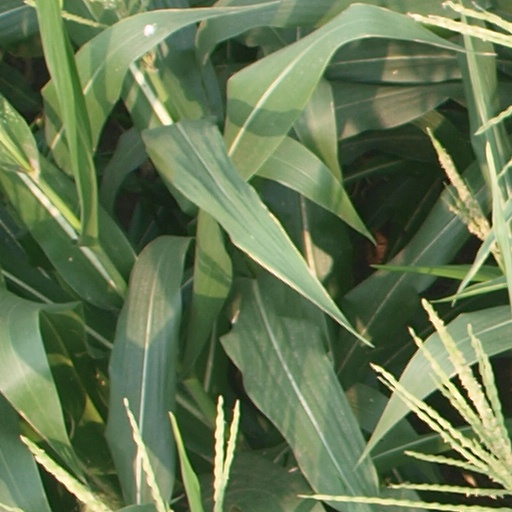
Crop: maize; corn